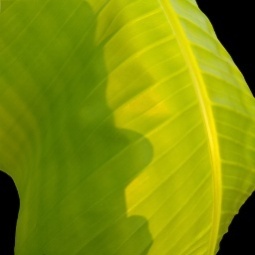
Label: Sulphur